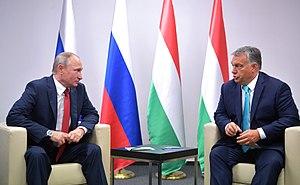
Viktor Orbán /ˈviktoɾ ˈoɾbaːn/, né le 31 mai 1963 à Székesfehérvár, est un juriste et homme d'État hongrois. Membre du Fidesz-Union civique hongroise, il est Premier ministre de Hongrie de 1998 à 2002, et depuis 2010.